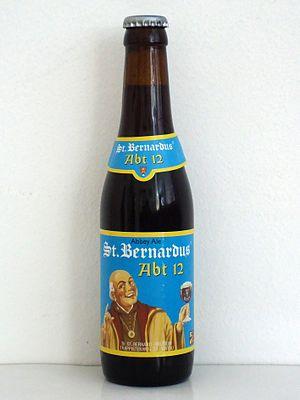
Les bières d'abbaye sont des bières faisant référence à la vie monastique ou à une abbaye particulière, en activité ou non.
La Saint Bernardus ou St. Bernardus est une bière d'abbaye brassée en Belgique. Contrairement à ce que son nom pourrait laisser penser, la Saint Bernardus n'est pas brassée par une abbaye, mais par la brasserie Brouwerij St. Bernard à Watou. Cependant, son histoire est liée à celle du monastère trappiste Saint-Sixtus à Westvleteren en Flandre-Occidentale.